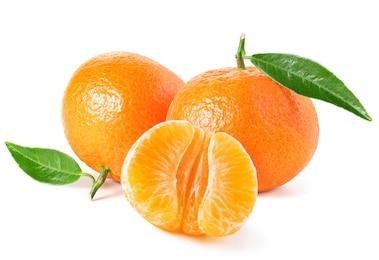
Label: mandarine